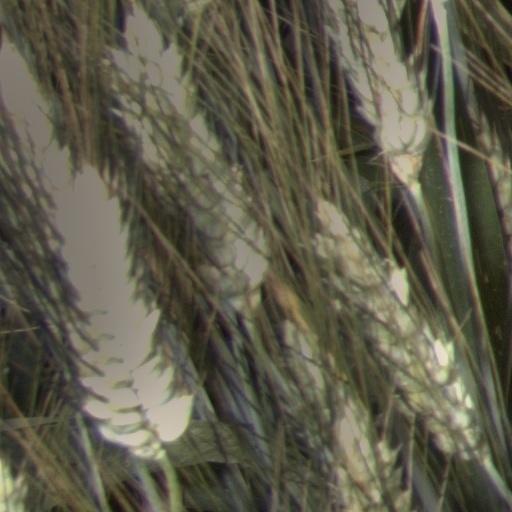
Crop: wheat